Opening Day

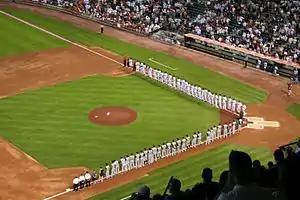
Opening Day introductions at Minute Maid Park on April 2, 2007

Opening Day is a state of mind as well, with countless baseball fans known to recognize this unofficial holiday as a good reason to call in sick at work or be truant from school (as most teams typically play their home opener on a weekday afternoon) and go out to the ballpark for the first of 162 regular season games. Teams' home openers serve as the only regular season games during the year in which the entire rosters of both teams as well as coaches and clubhouse staff are introduced to the crowd prior to the games; for the rest of the year, ballparks only introduce the starting lineups and the teams' managers. Some teams, among them the New York Mets, have had their broadcasters as the master of pre-game ceremonies for their home openers, which also typically feature appearances by retired players, local celebrities or media personalities, politicians, and other dignitaries.